Barnaby Woods

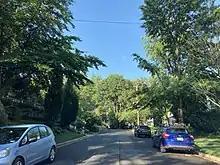
Near the intersection of 32nd Pl. and Worthington St. NW, in Barnaby Woods, in July 2021.

Barnaby Woods is a neighborhood in the Northwest quadrant of Washington, D.C., wedged between Rock Creek Park and Montgomery County, Maryland. It is bounded on the north by Aberfoyle Place, on the west by Western Avenue, on the south by Tennyson Street, and on the east by Oregon Avenue. Barnaby Woods is entirely residential, with no commercial zoning whatsoever, and the housing consists primarily of 1930s colonial homes on large parcels of land although on Unicorn Lane NW there are only townhouses.